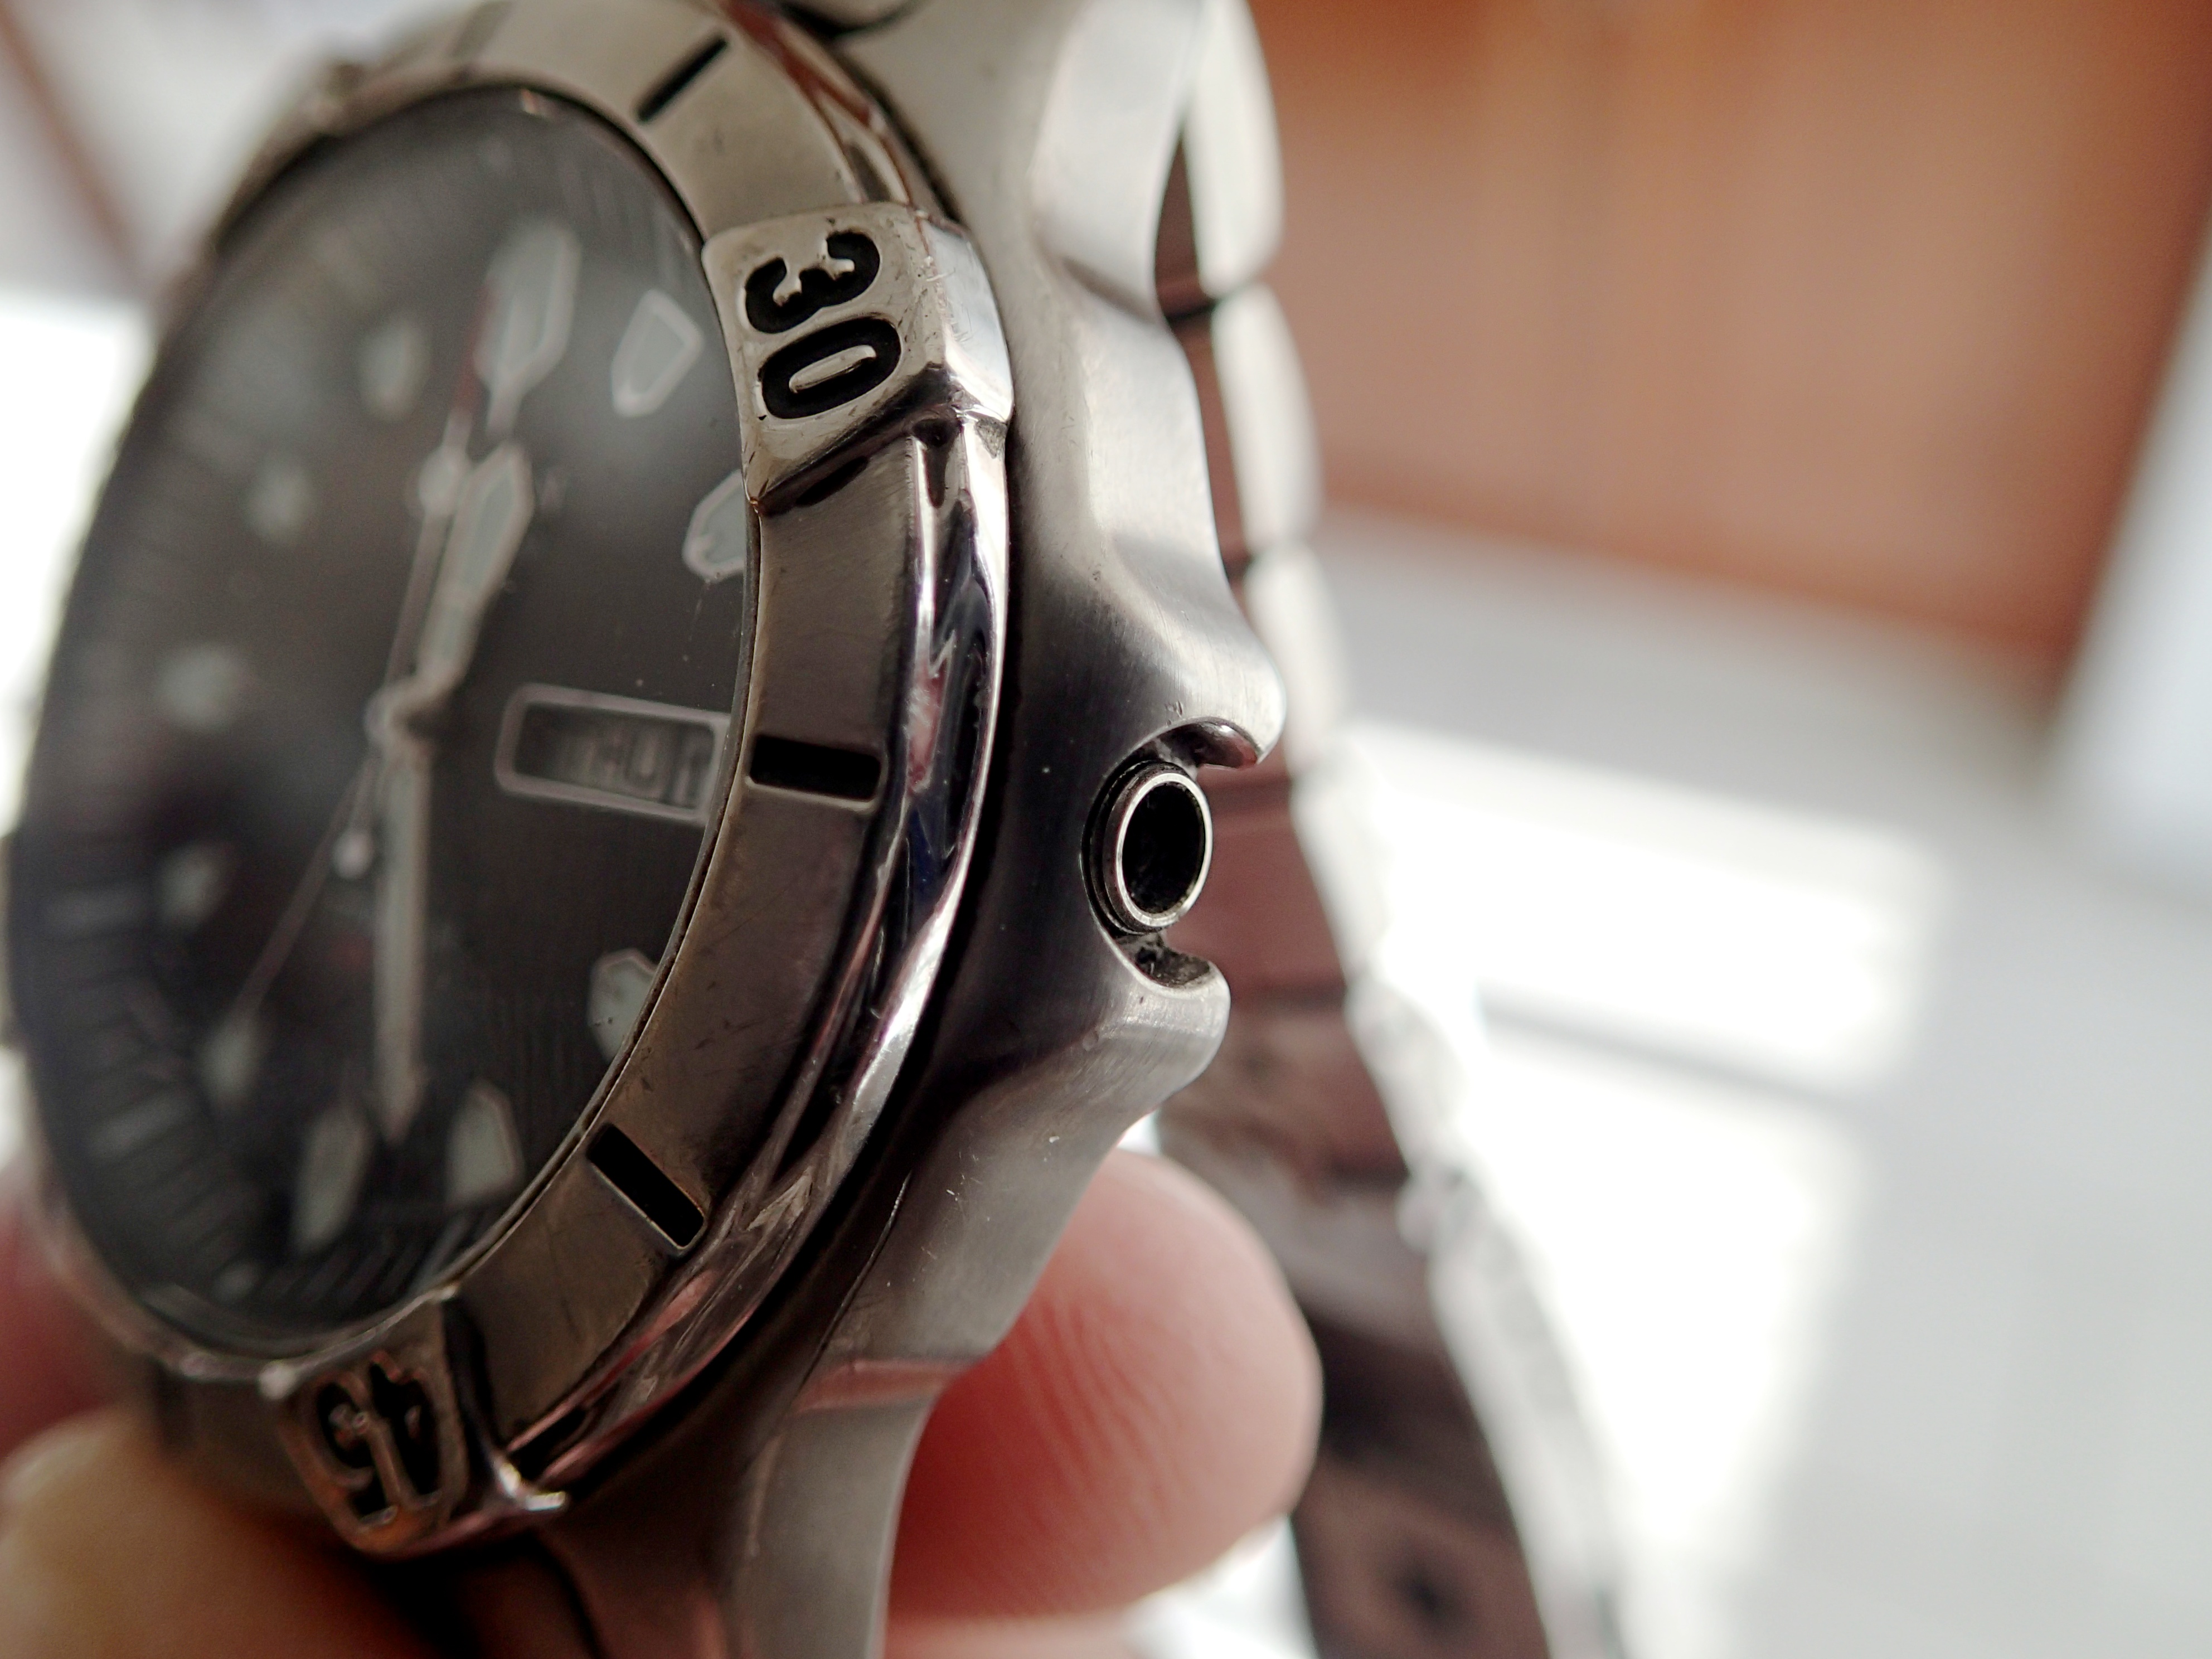
watch, hand, product, 2015365